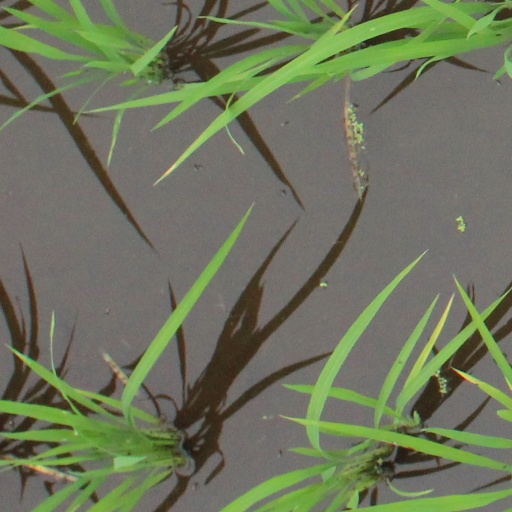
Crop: rice